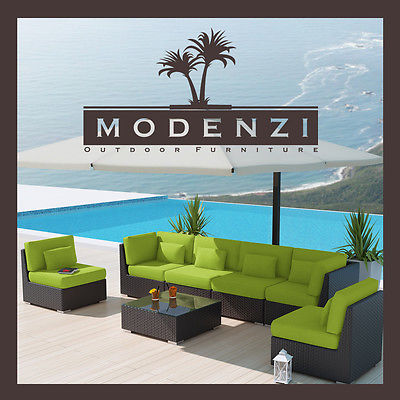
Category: sofa